Crisis Text Line

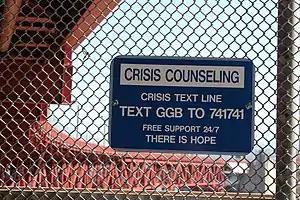
Sign promoting the Crisis Text Line at the Golden Gate Bridge

People who are in any crisis can reach out to the text line and expect to be connected with a crisis counselor. Text messaging has been shown to be an effective way to do crisis counseling due to its popularity with its target young audience, and the anonymity it provides. If the texter is at imminent risk of suicide or harm and is unwilling to separate themselves from the means of harm and create a safety plan, emergency services may be contacted in order to ensure the safety of the texter.